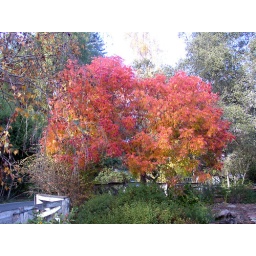
Looking up the road in the duck pond yard